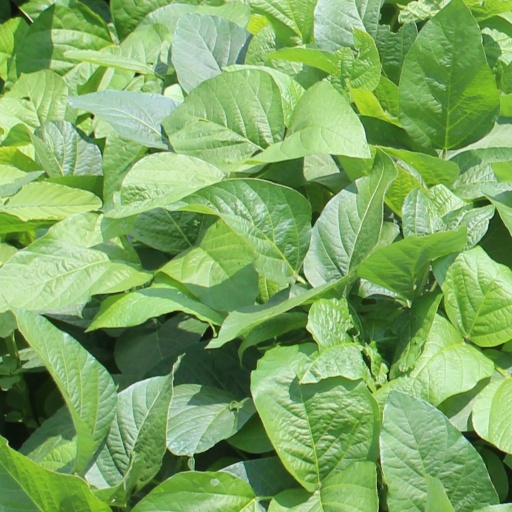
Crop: soybean